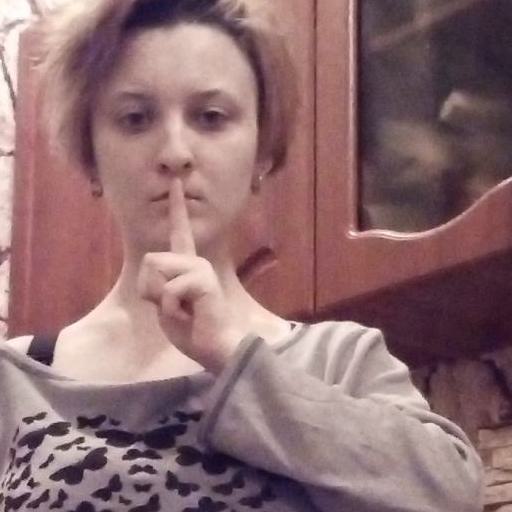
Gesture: mute